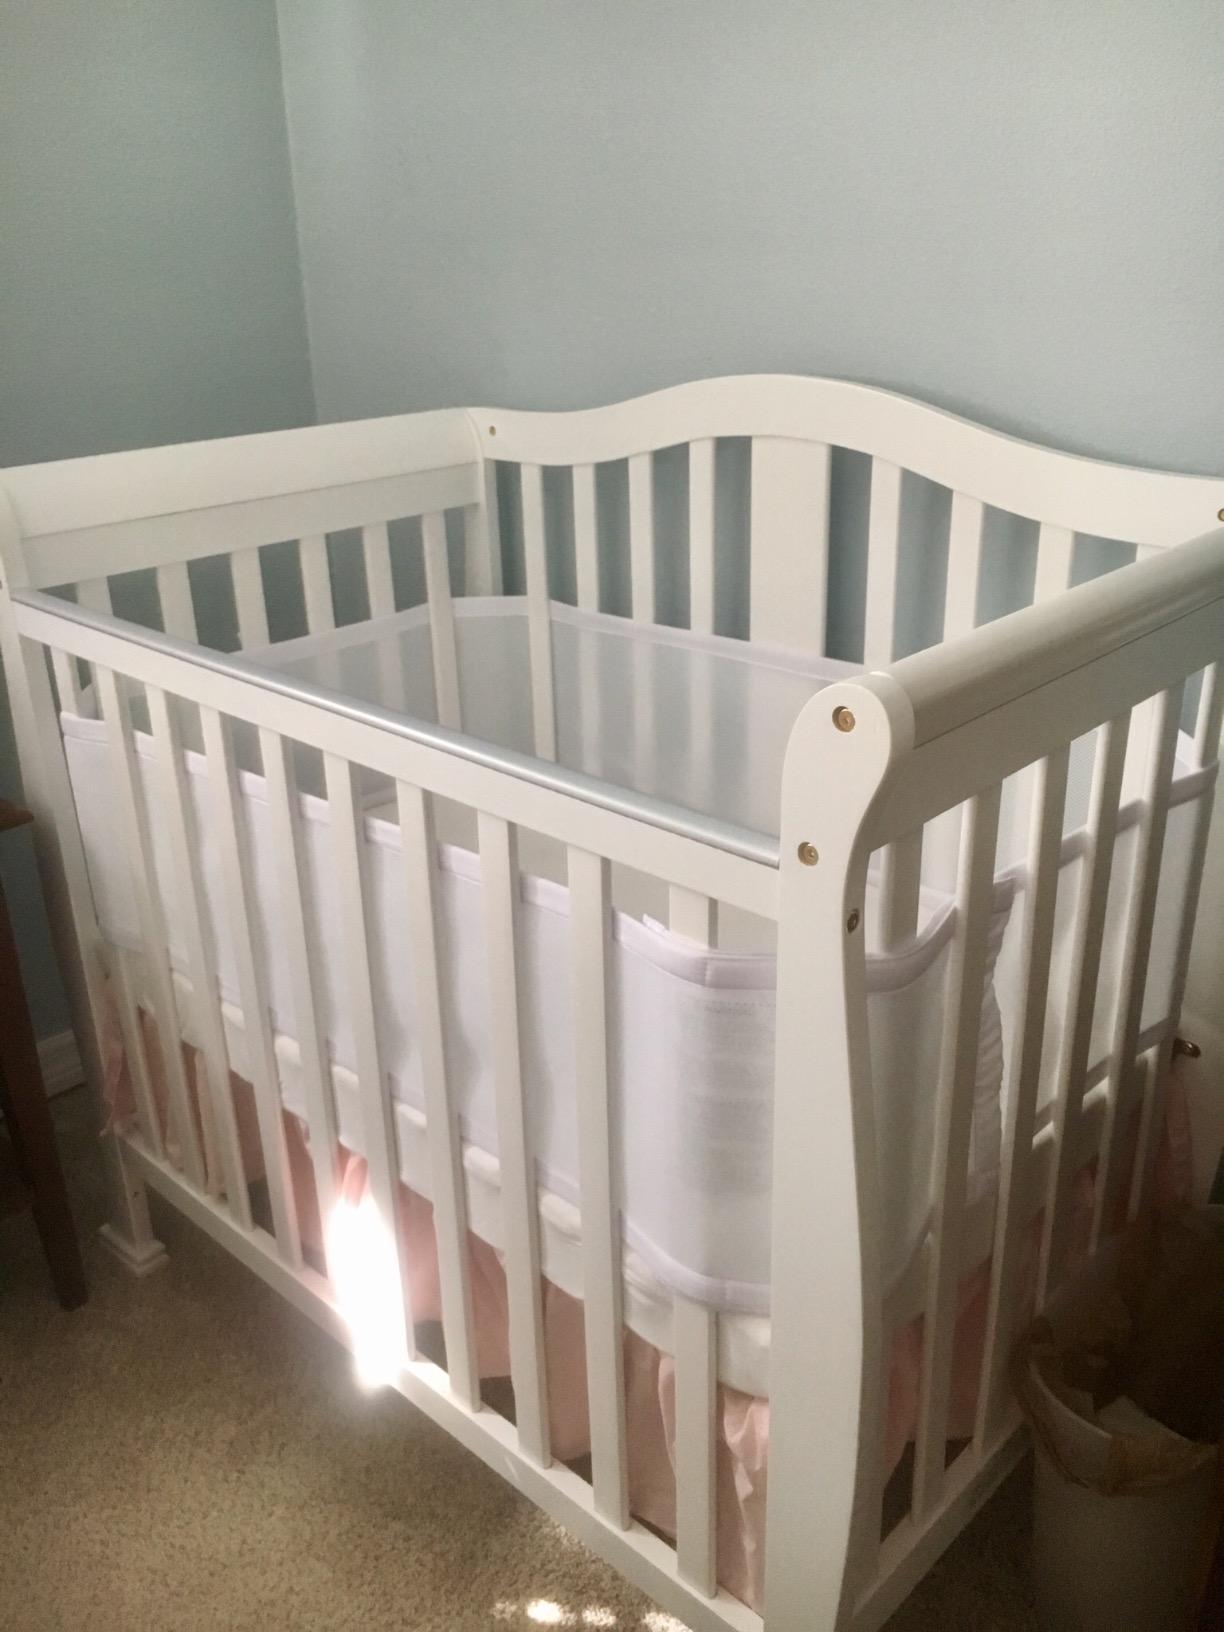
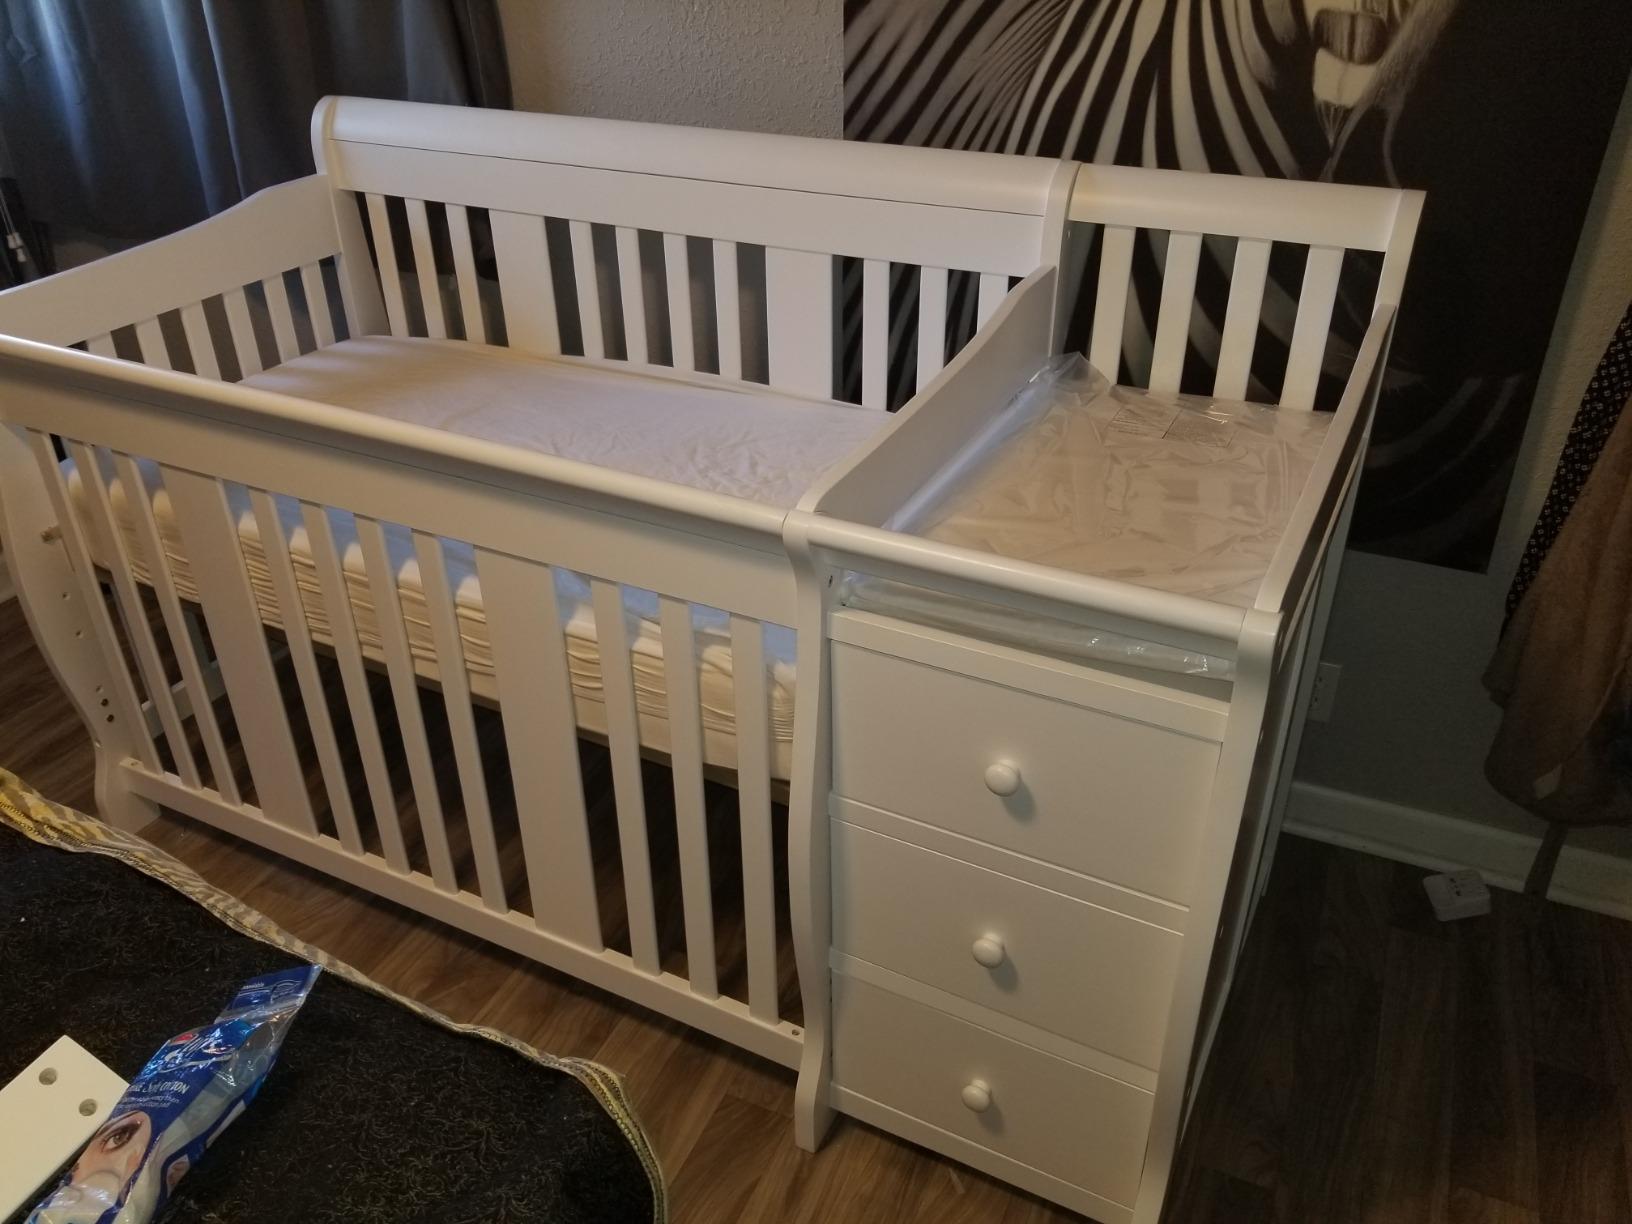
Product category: products_crib
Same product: no